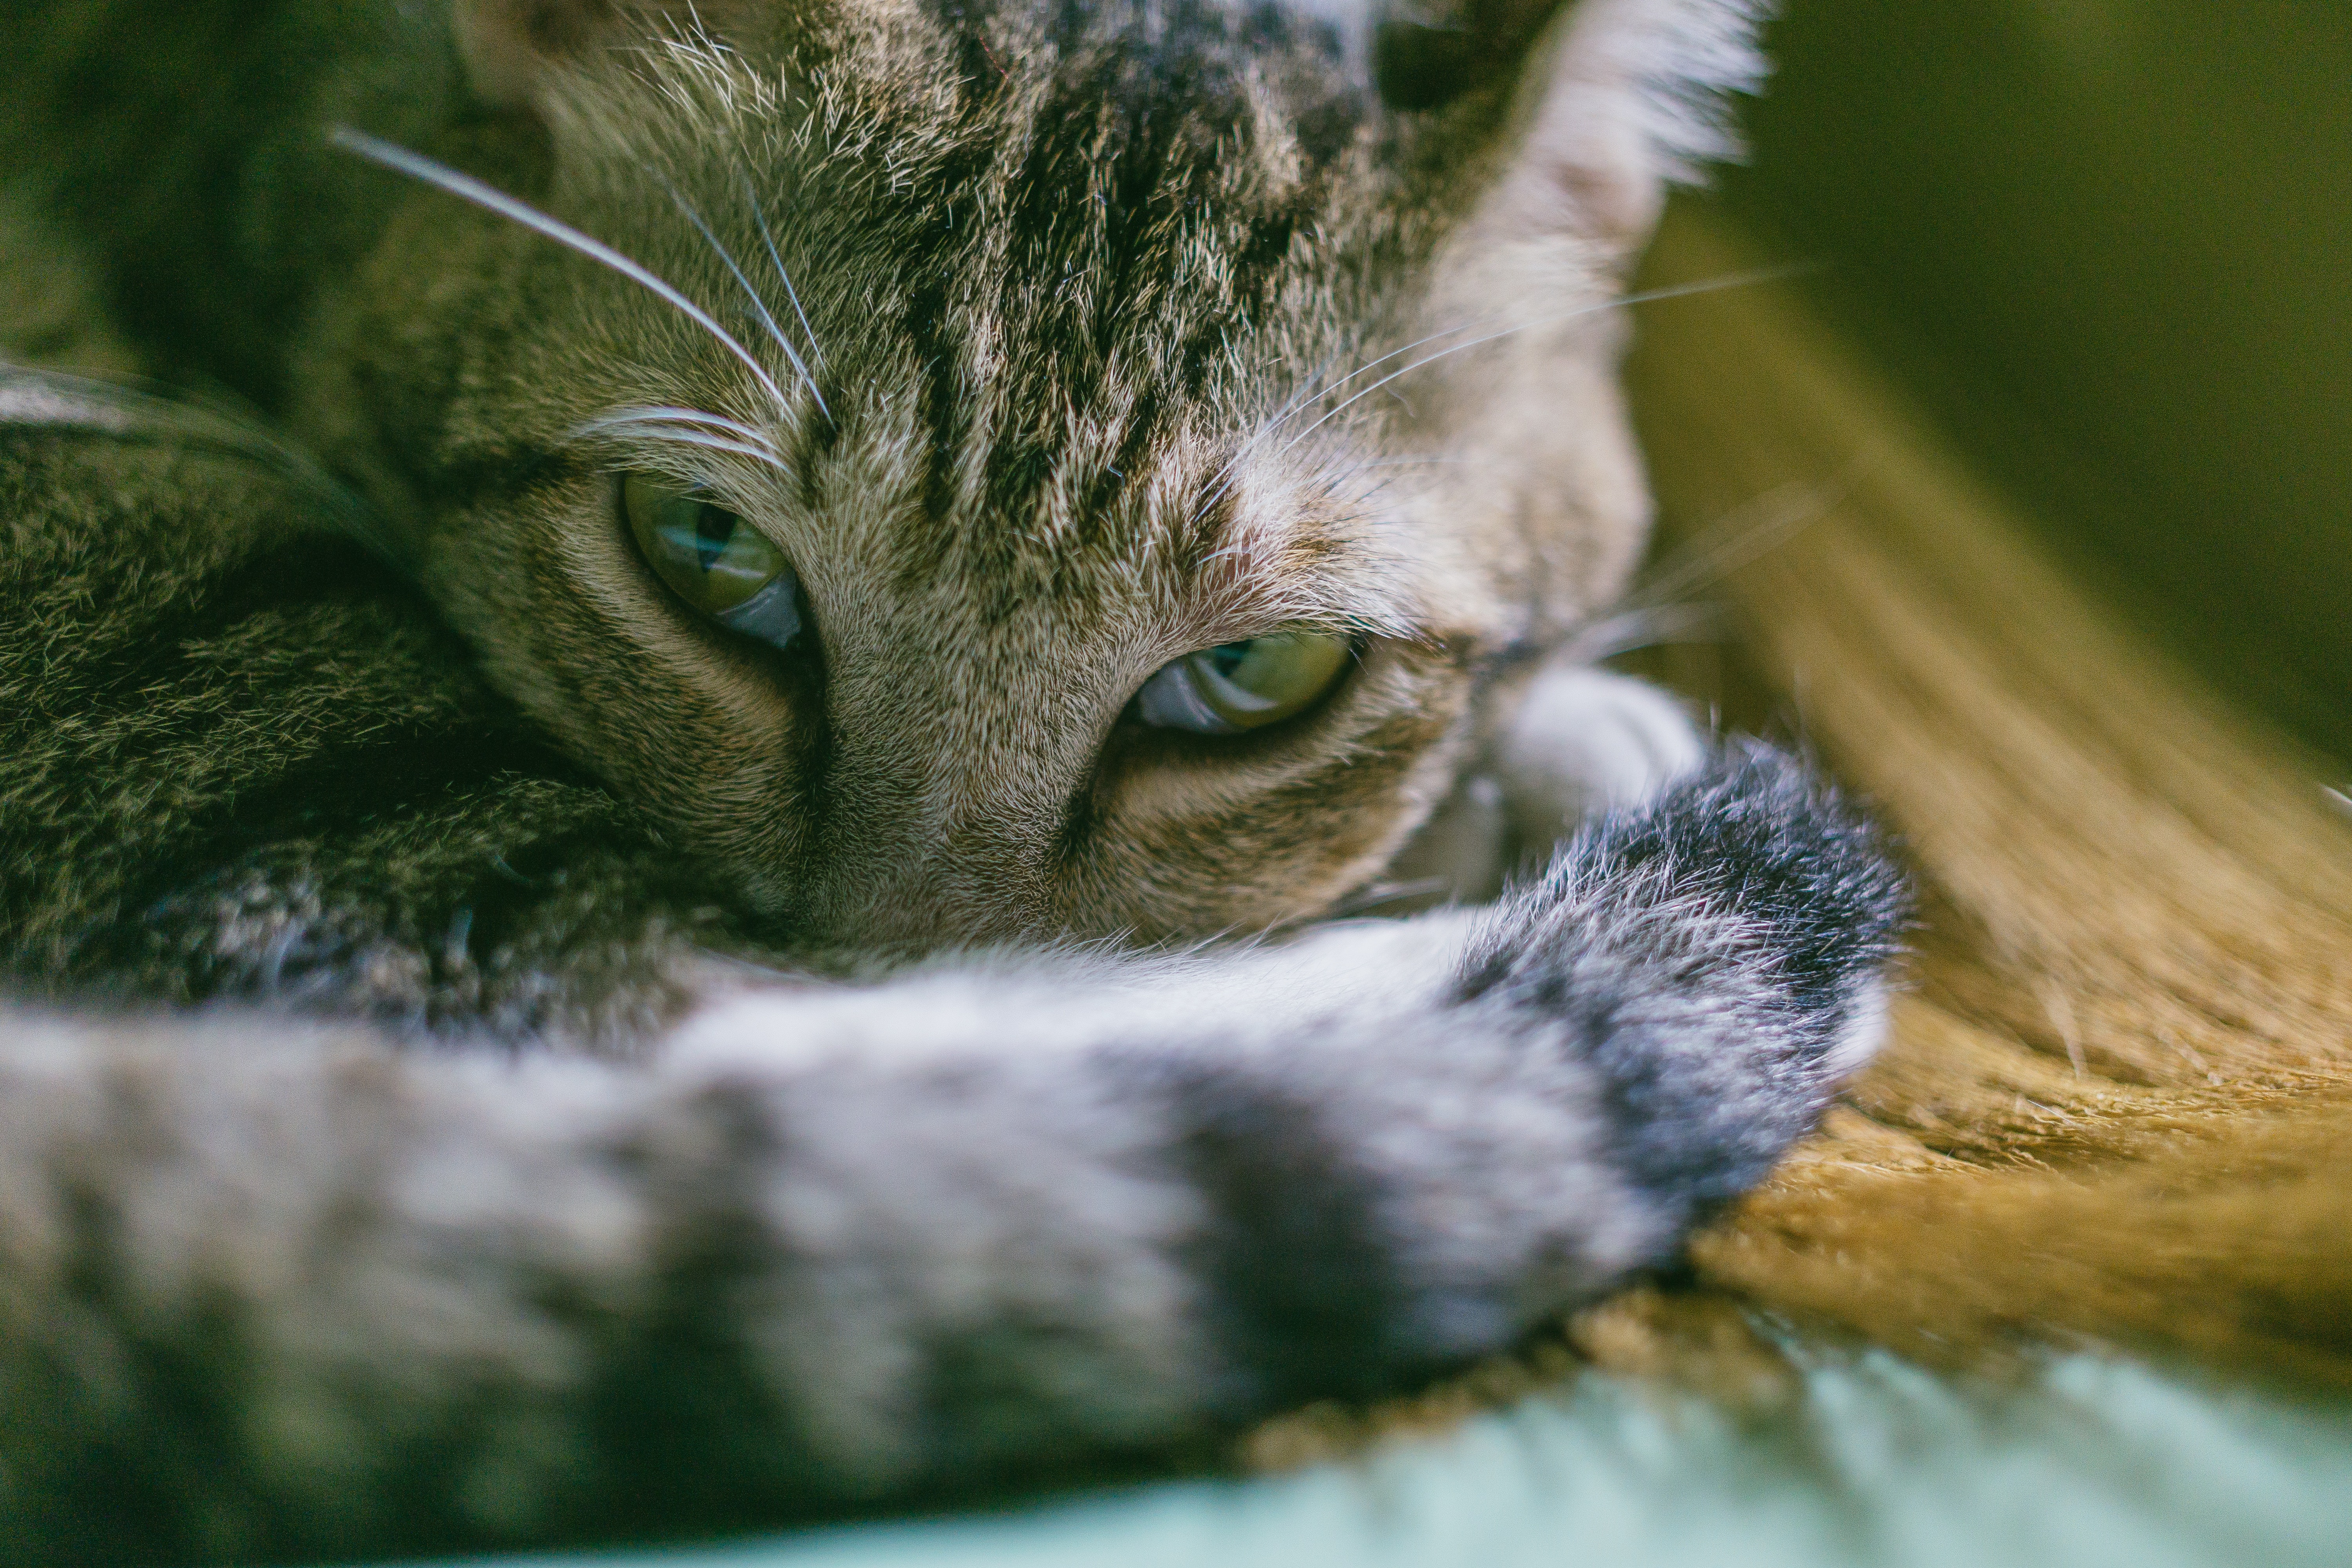
cat, whiskers, small to medium sized cats, felidae, green, close up, tabby cat, eye, fur, european shorthair, snout, domestic short haired cat, dragon li, carnivore, grass, pixie bob, kitten, tree, wildlife, asian, iris, photography, toyger, paw, wild cat, plant, Ojos azules, macro photography, polydactyl cat